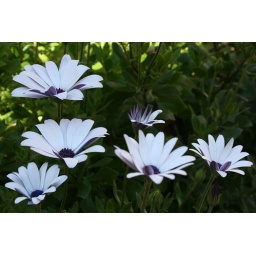
white flower in the green